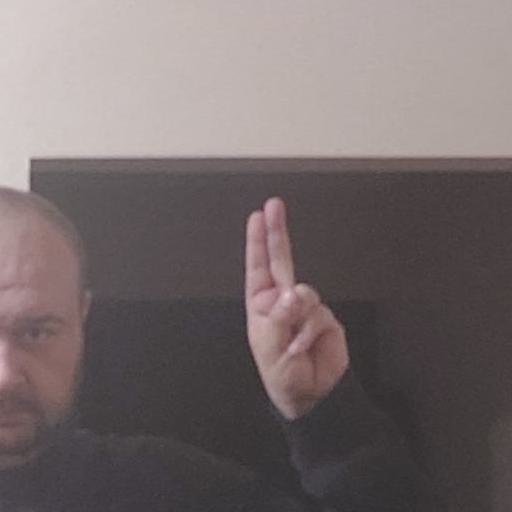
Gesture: two_up